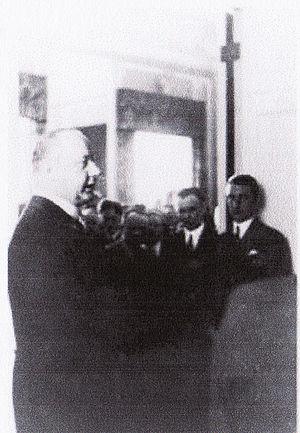
Le comte Albrecht von Bernstorff est un éminent diplomate allemand ayant résisté au nazisme. Appartenant aux membres les plus importants de la résistance dans le cadre du ministère des Affaires étrangères, il est l'une des principales figures de l'opposition libérale au nazisme.